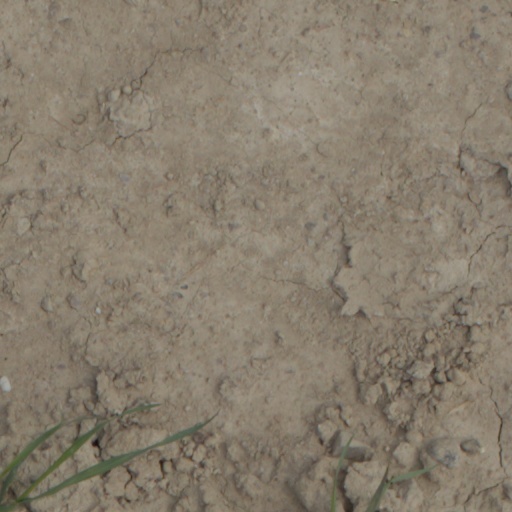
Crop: wheat